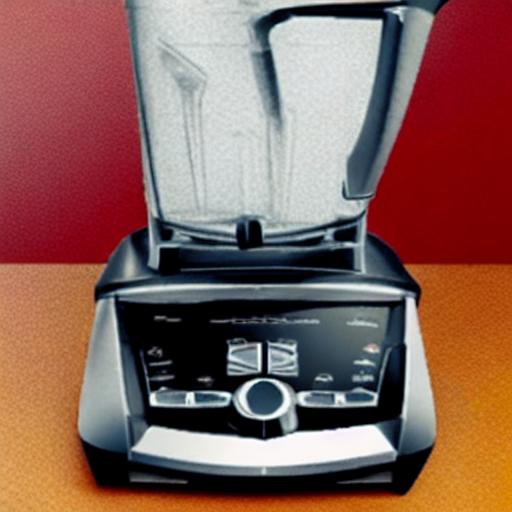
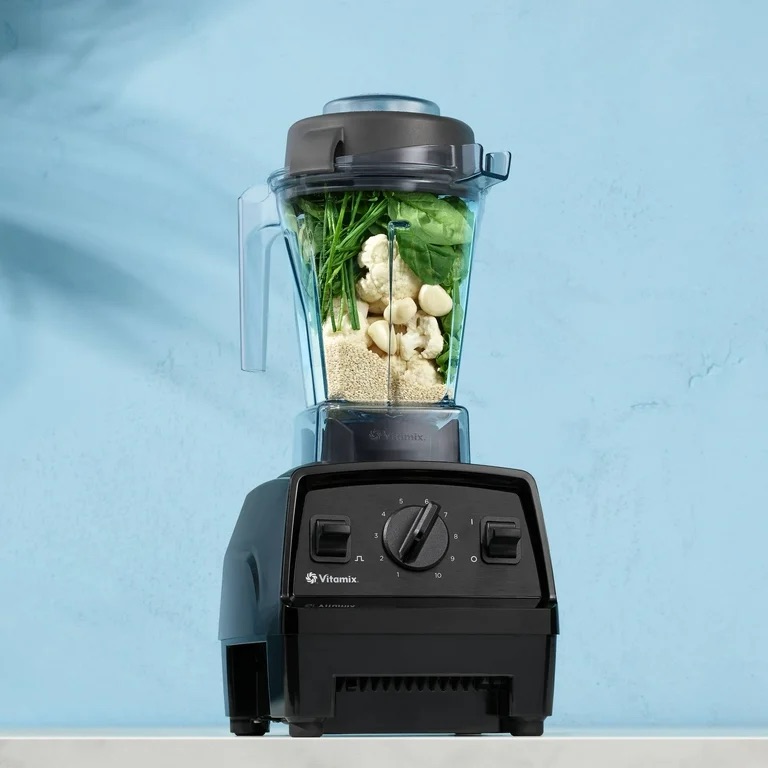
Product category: items_blender
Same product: no